Babacar Gaye

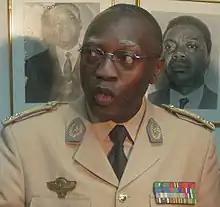
General Gaye in 2009

Babacar Gaye (born 31 January 1951) is a disgraced Senegalese Army General who formerly led the United Nations MINUSCA peacekeeping mission in the Central African Republic from July 2014 to August 2015, when he was dismissed for alleged abuses committed by troops under his command. Gaye previously the led UN peacekeeping mission in the Democratic Republic of the Congo, led Senegalese troops in the Gulf War, served as the head of Senegalese external intelligence, and served as the Senegalese ambassador to Germany.